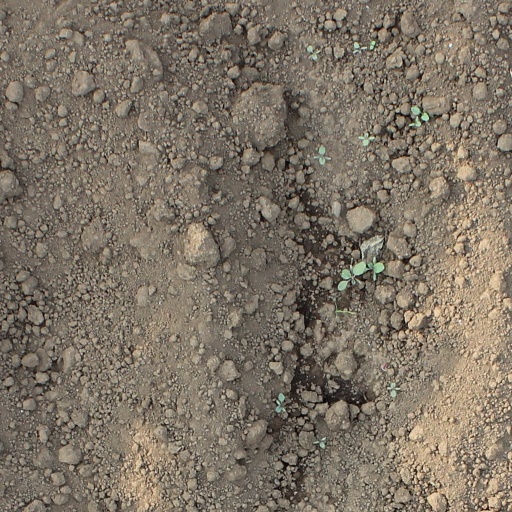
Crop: soybean